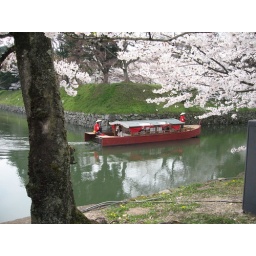
A boat in the moat of Hikone castle under the trees of cherry blossom.